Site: brandenburg
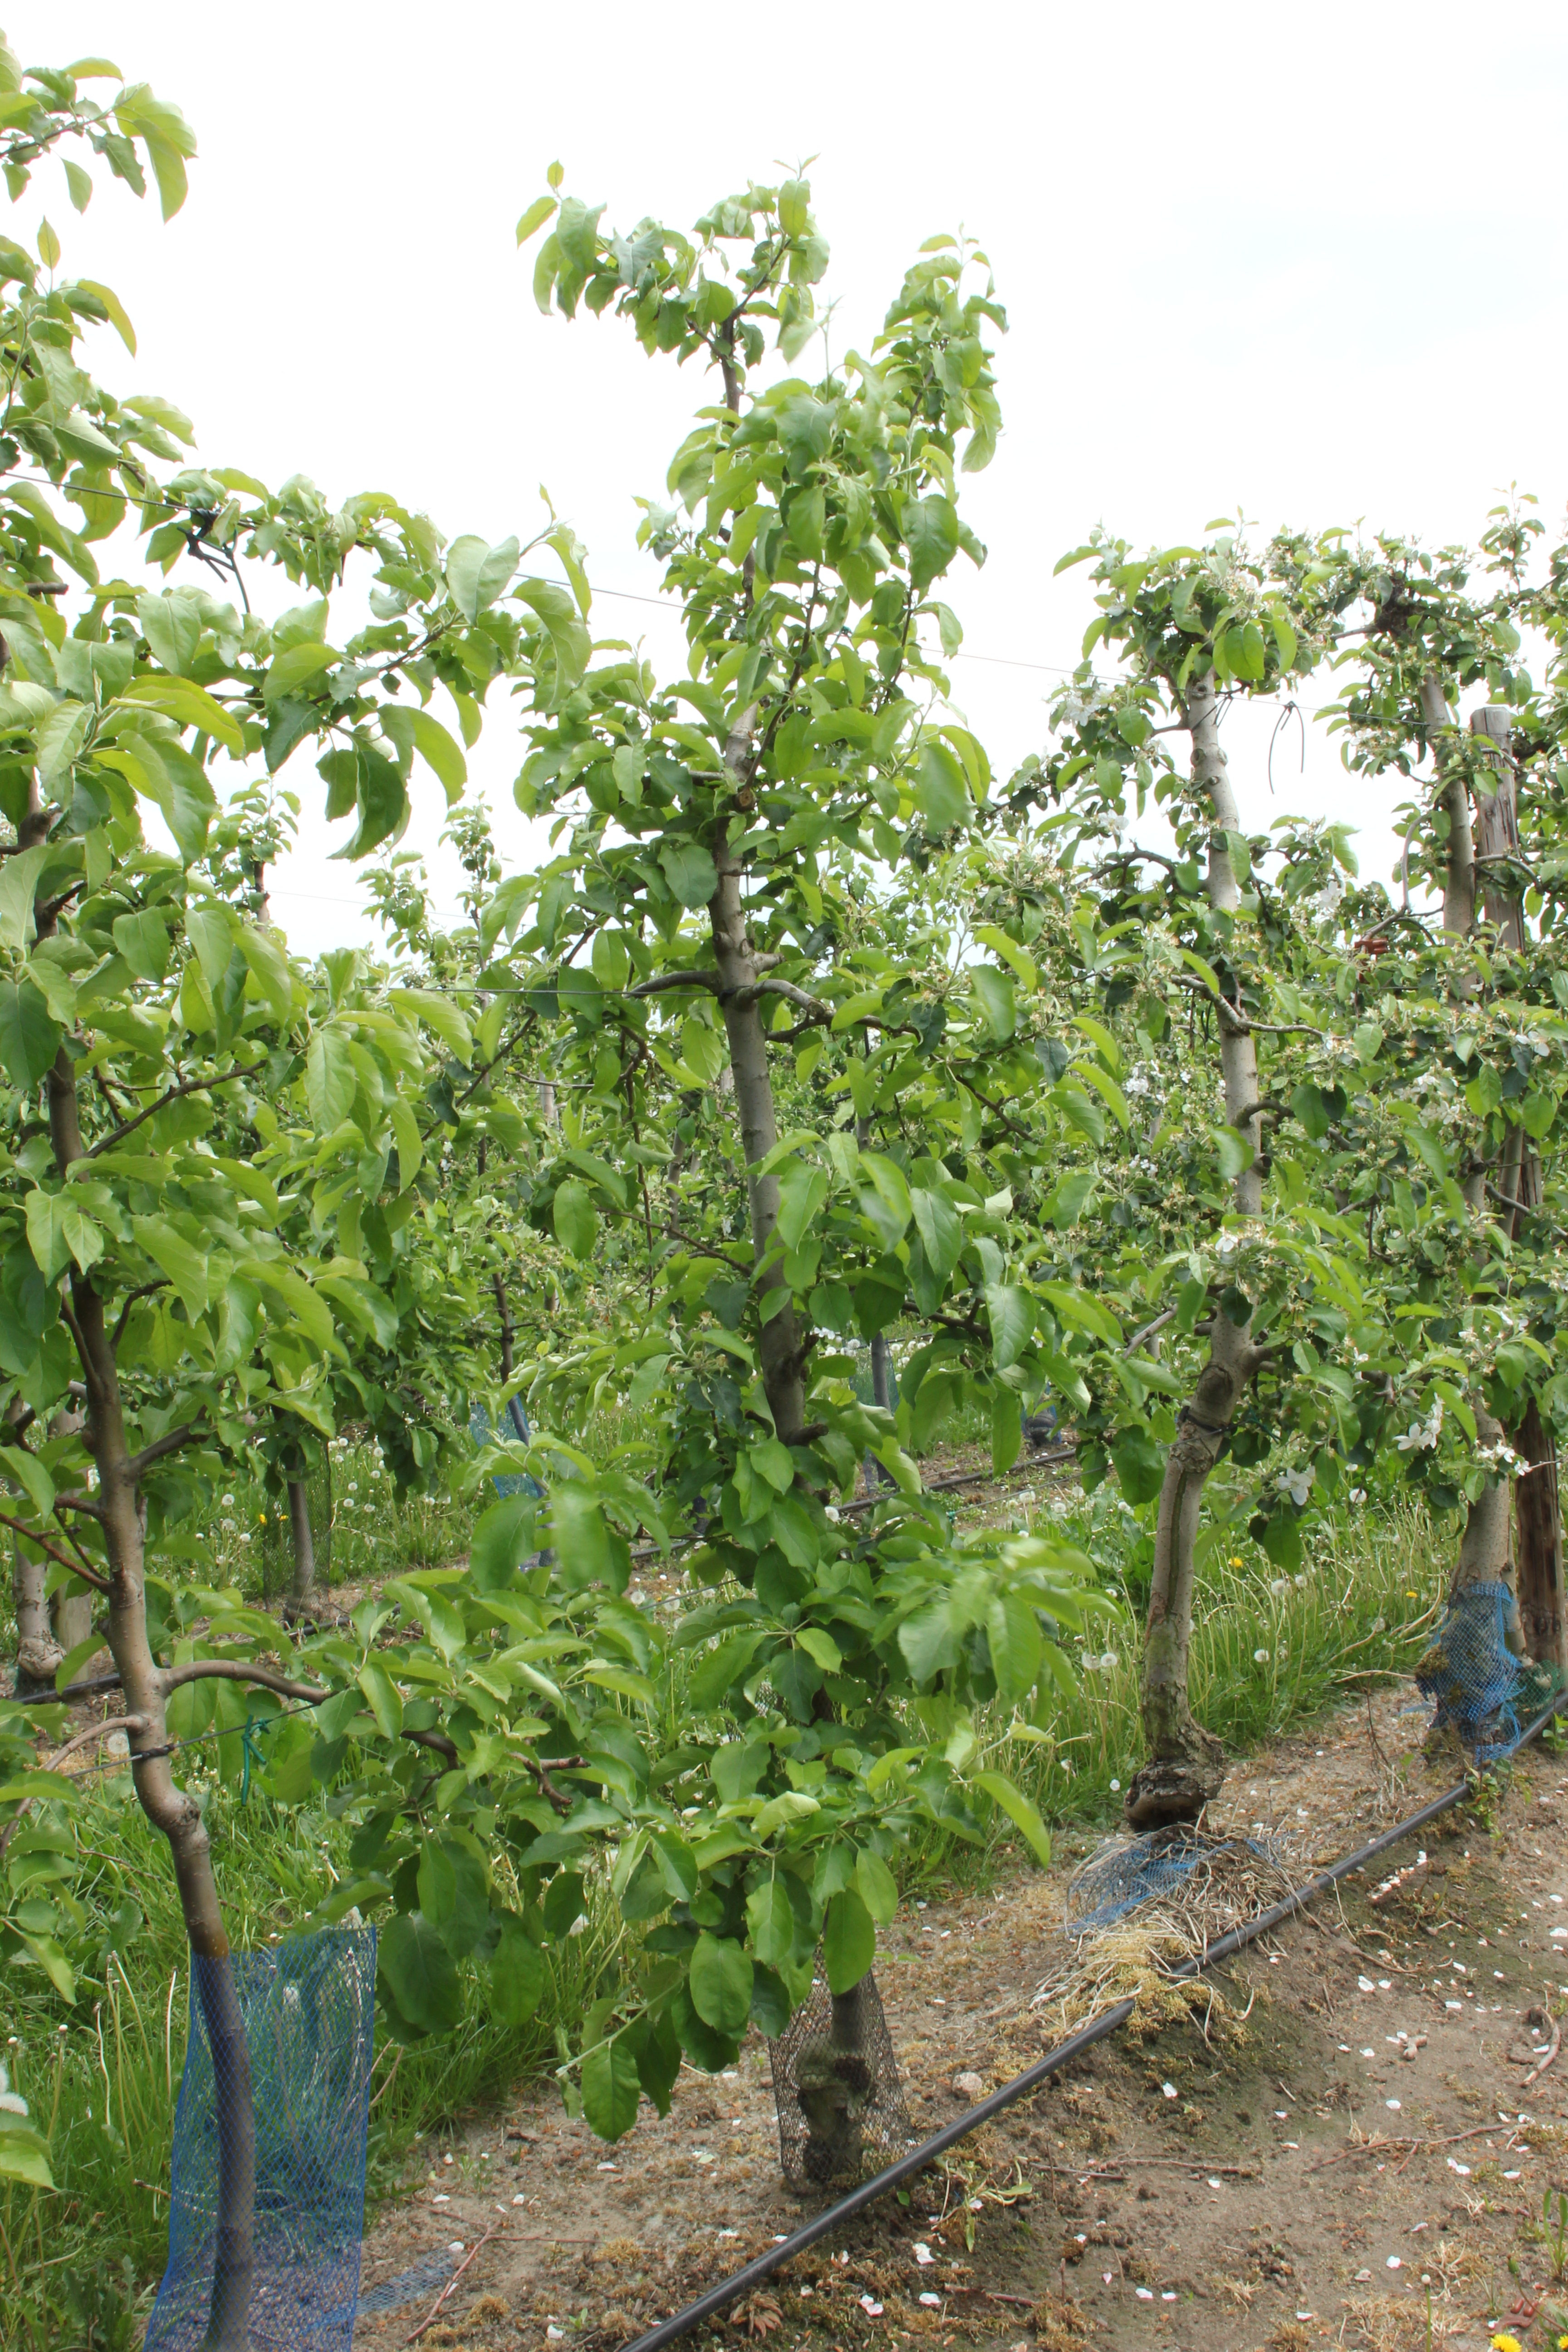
Growth stage (BBCH 67): Flowering